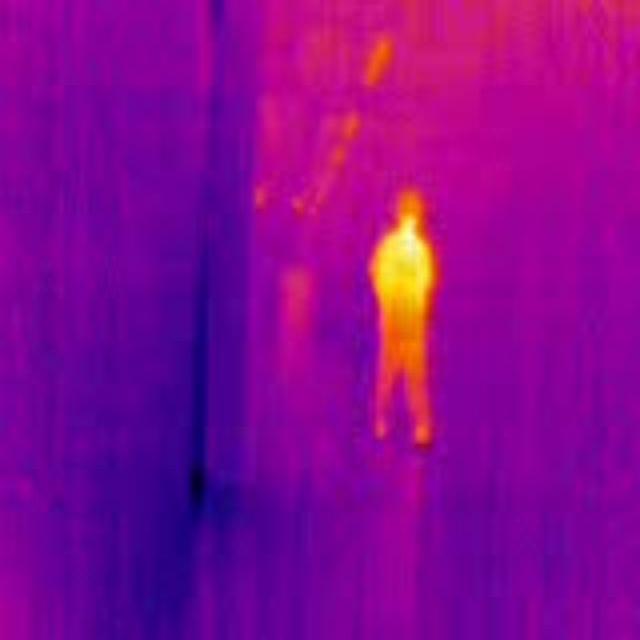
Detected objects:
label: person